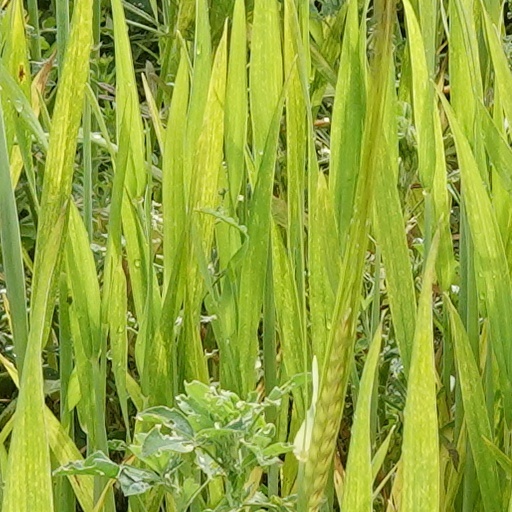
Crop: wheat